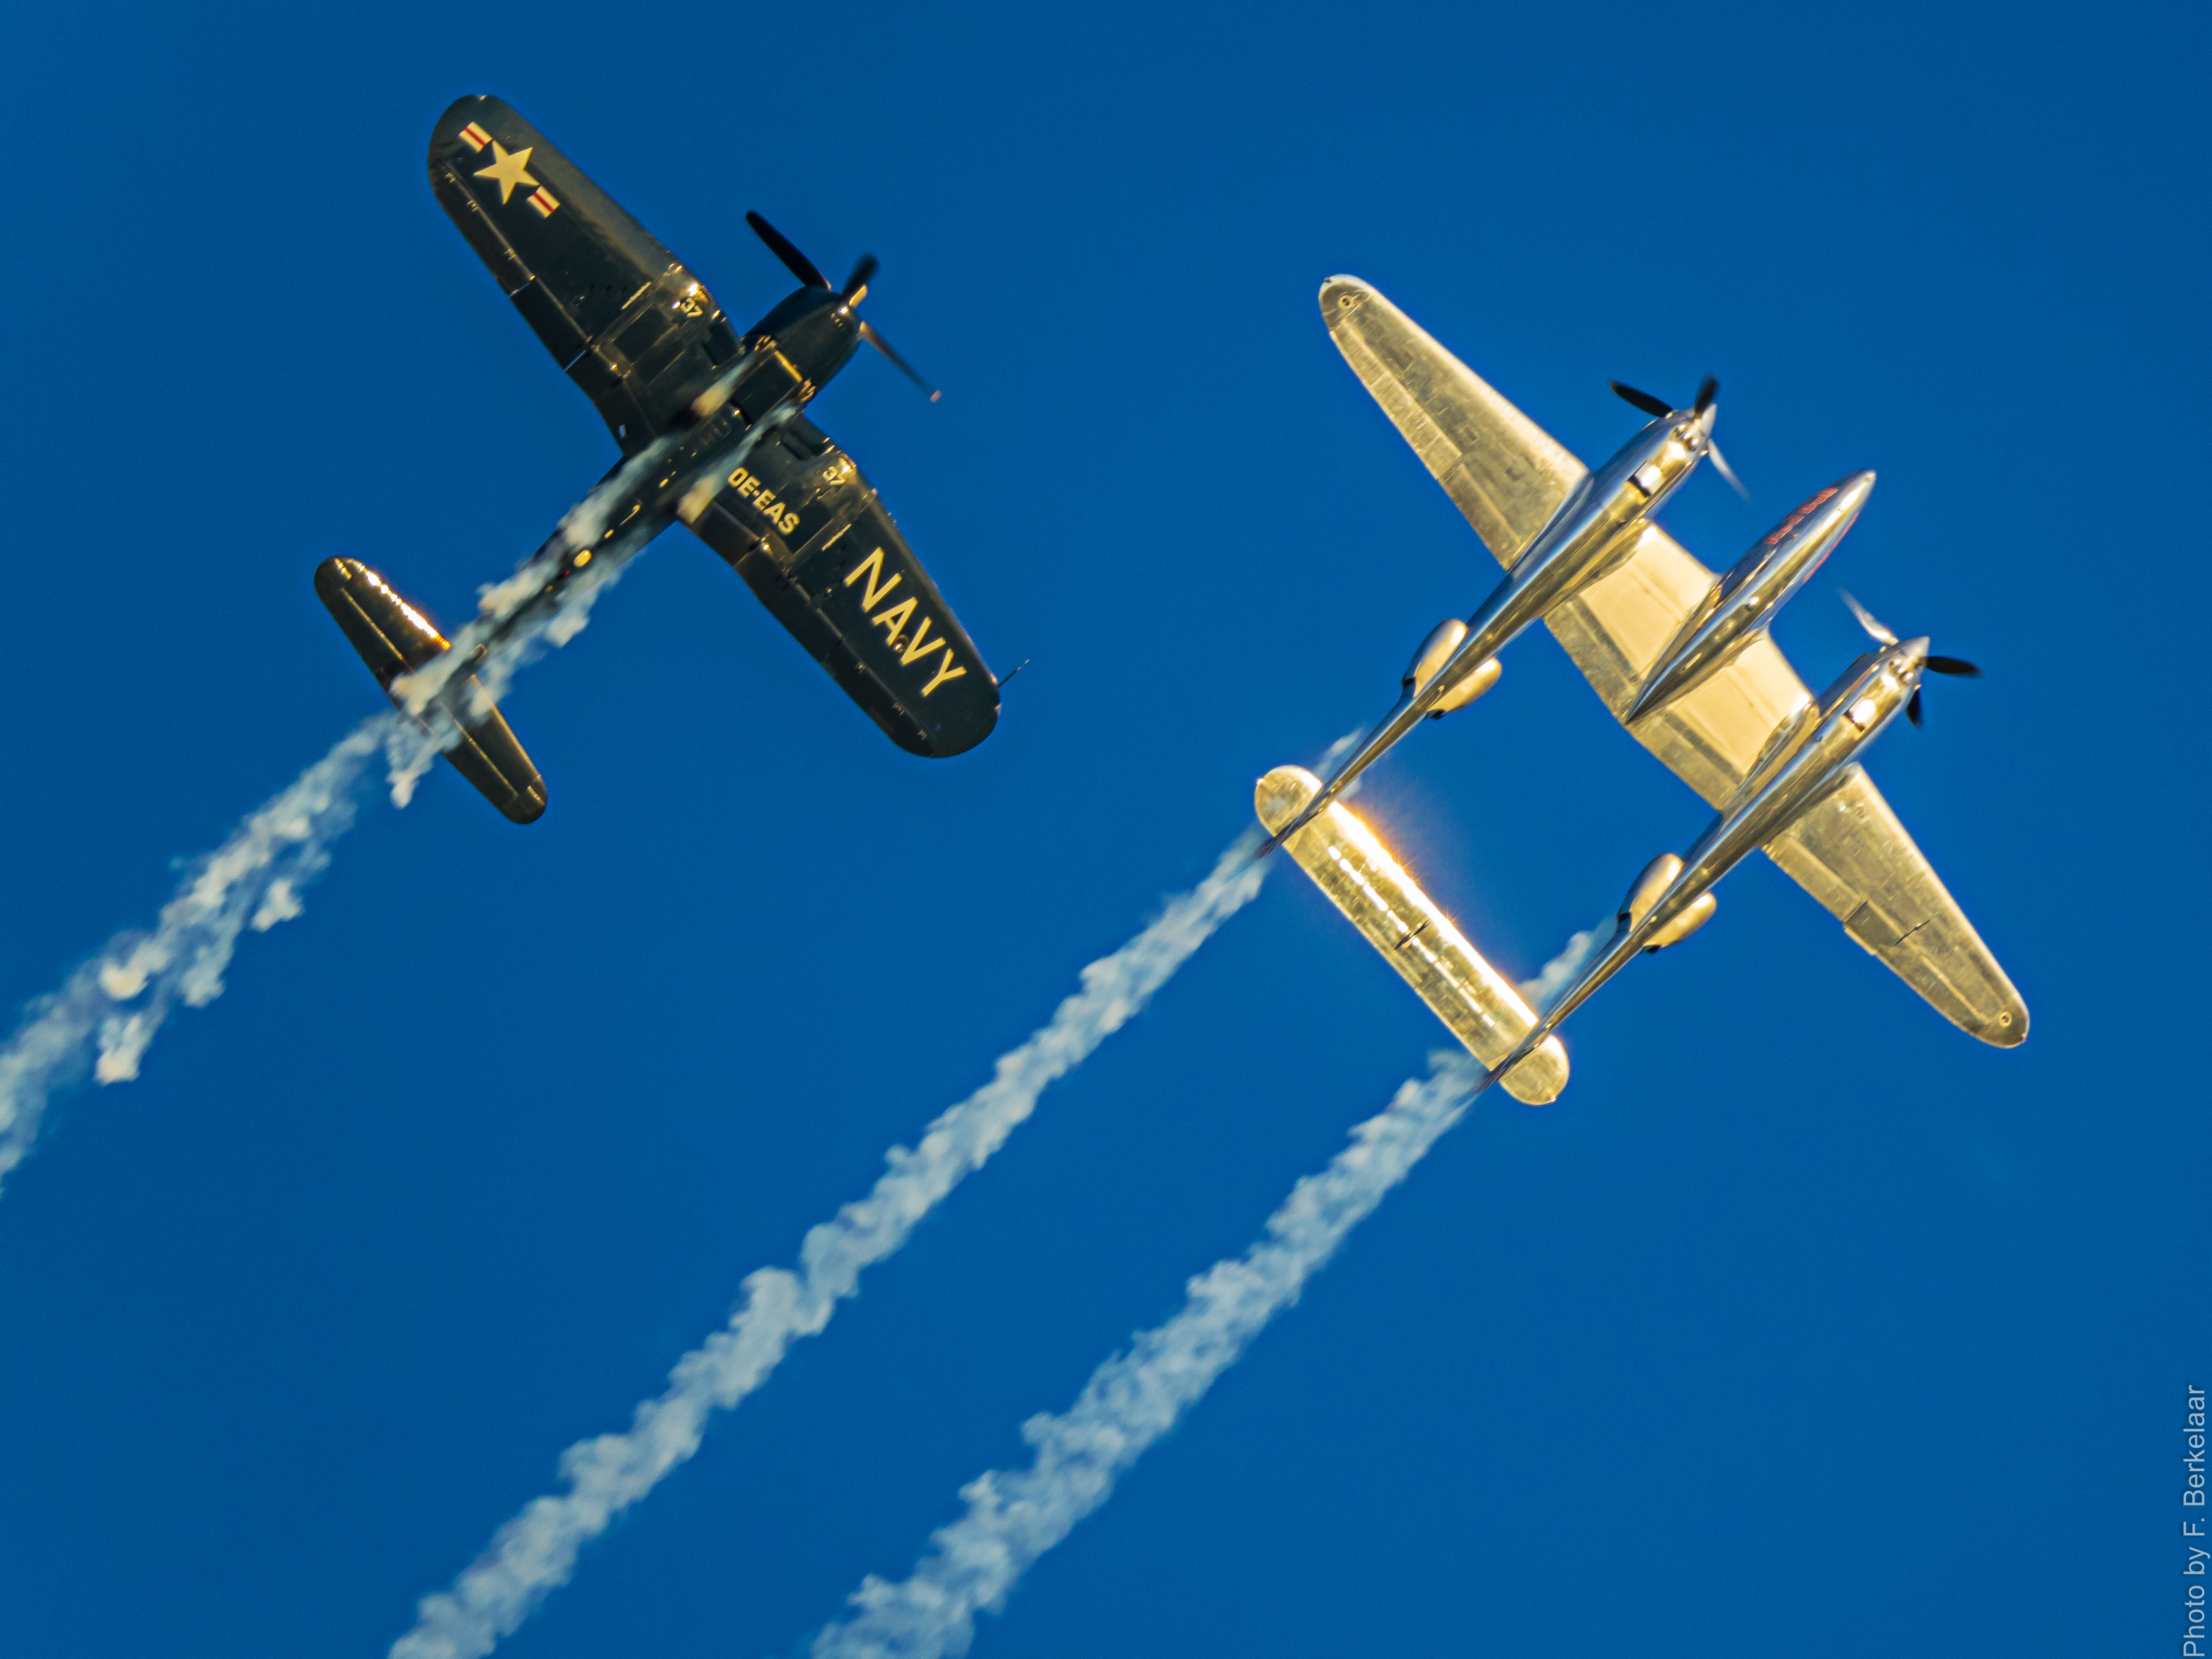
wing, airplane, aircraft, vehicle, airline, aviation, flight, redbull, be, belgie, hechteleksel, vlaanderen, leicadg100400f4063, flyingbulls, air show, air force, aerobatics, military aircraft, atmosphere of earth, general aviation, air racing